Chess in India

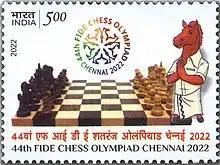
Stamp depicting the 44th Chess Olympiad, the first hosted by India, in Chennai.

Chess has a deep-rooted history in India, widely believed to have originated from the game of chaturanga during the Gupta Empire in circa 6th century CE. Over centuries, it evolved and spread across the world, influencing modern chess as we know it today.